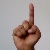
The image shows a hand gesture representing the letter 'D' in Indian Sign Language.